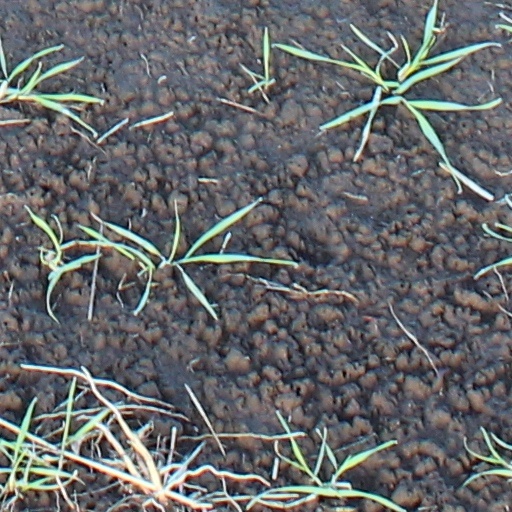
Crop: wheat